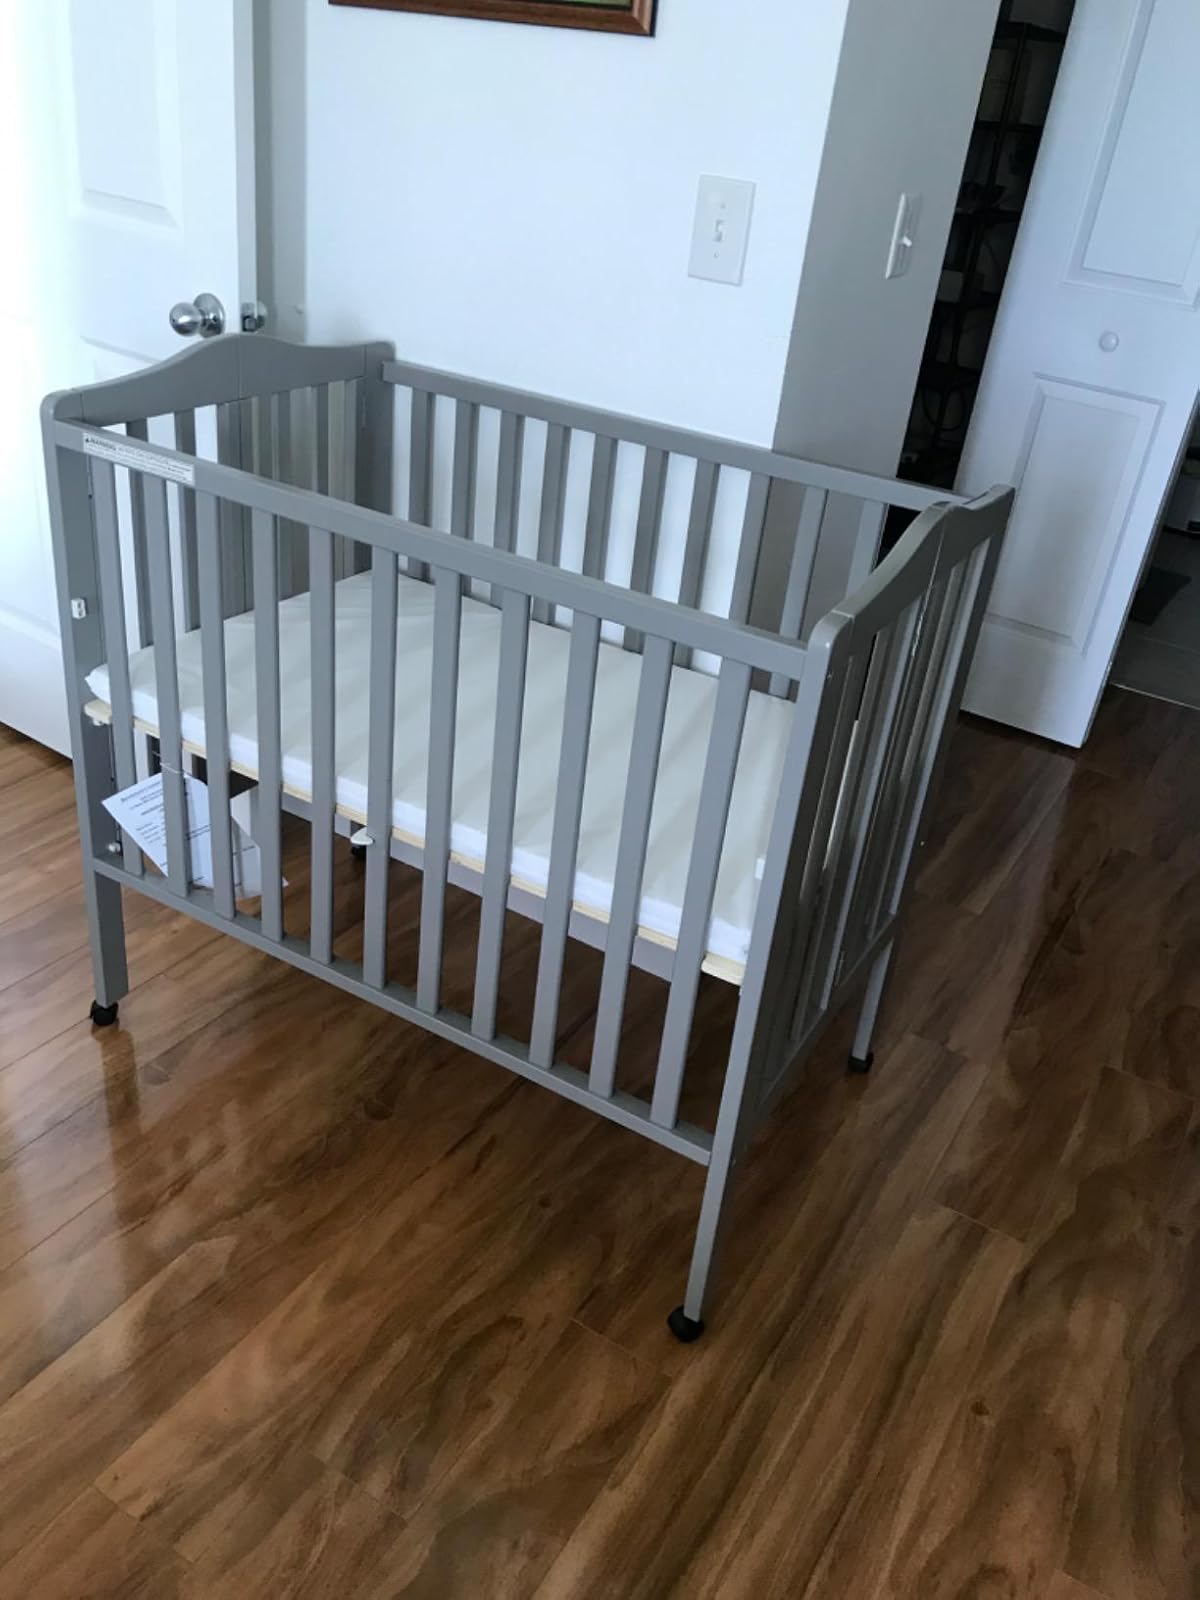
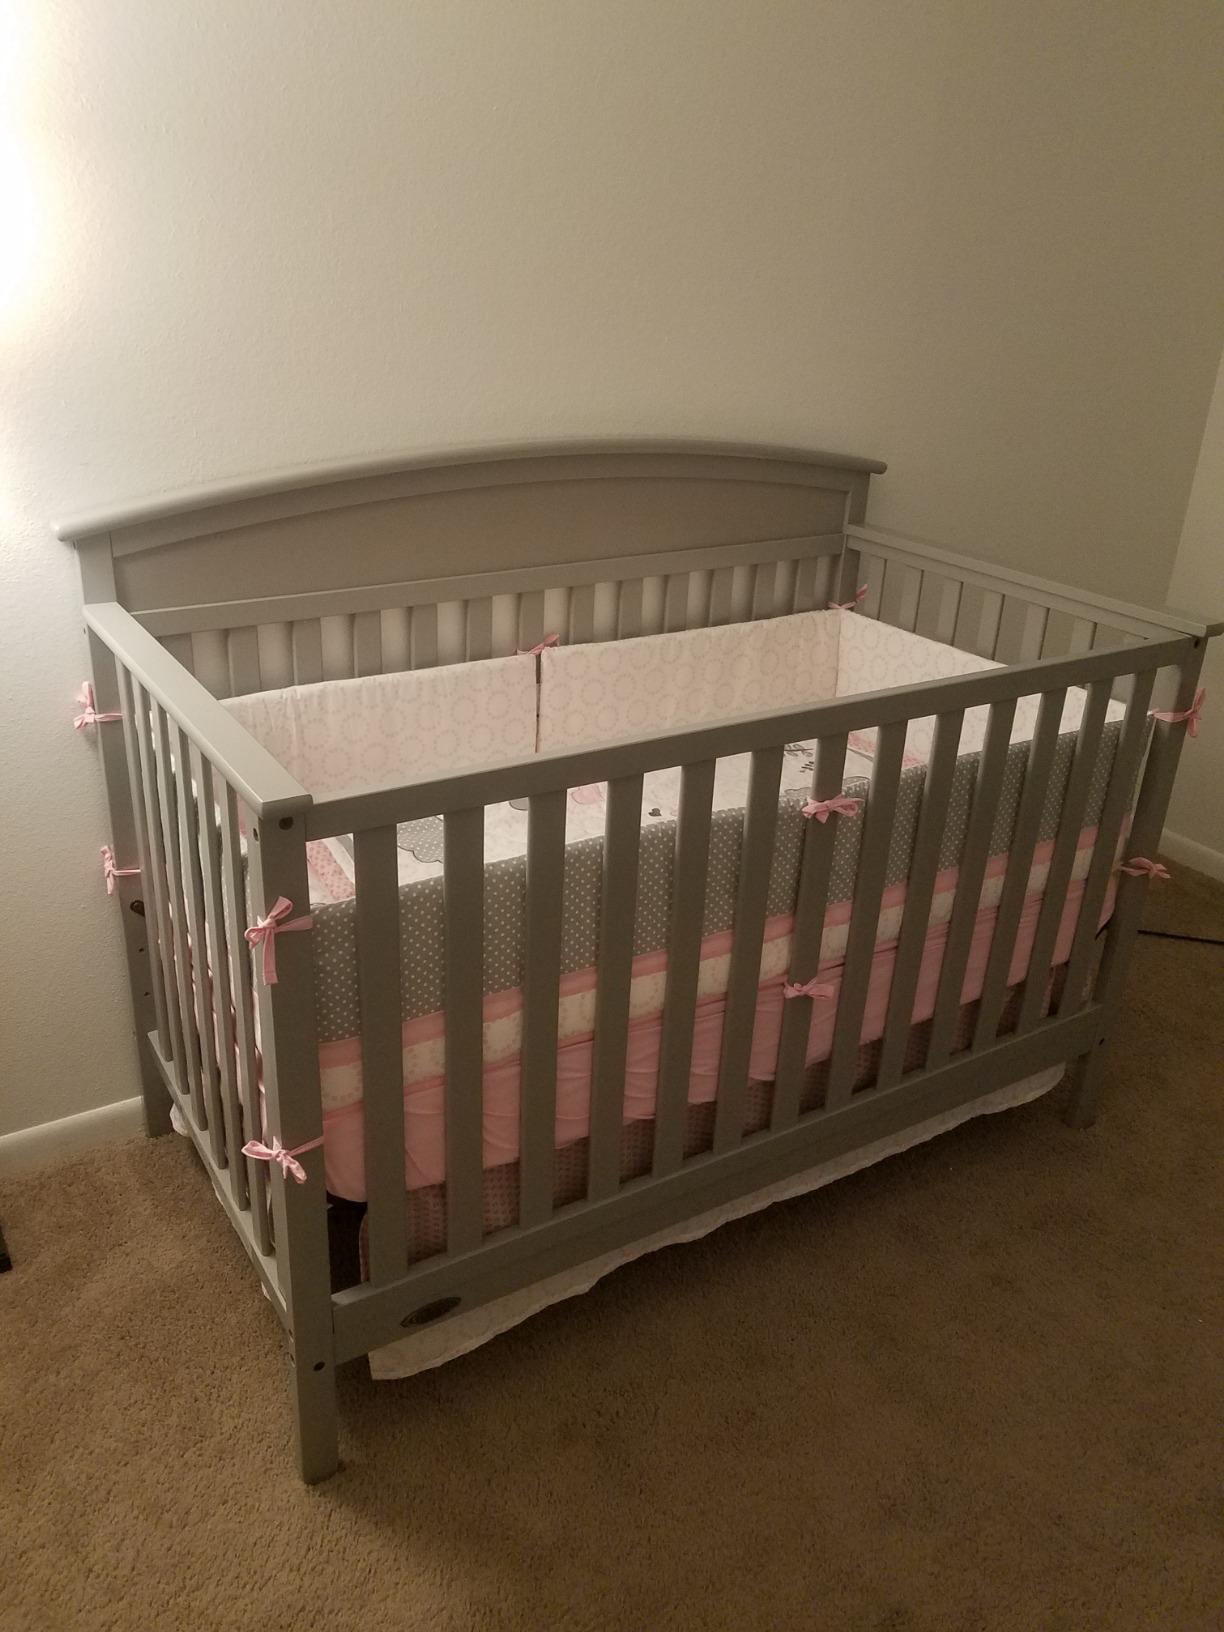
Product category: products_crib
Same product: no